Walter Montillo

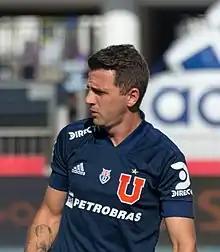
Montillo with Universidad de Chile in 2020

Walter Damián Montillo (born 14 April 1984) is an Argentine former footballer who played as an attacking midfielder.